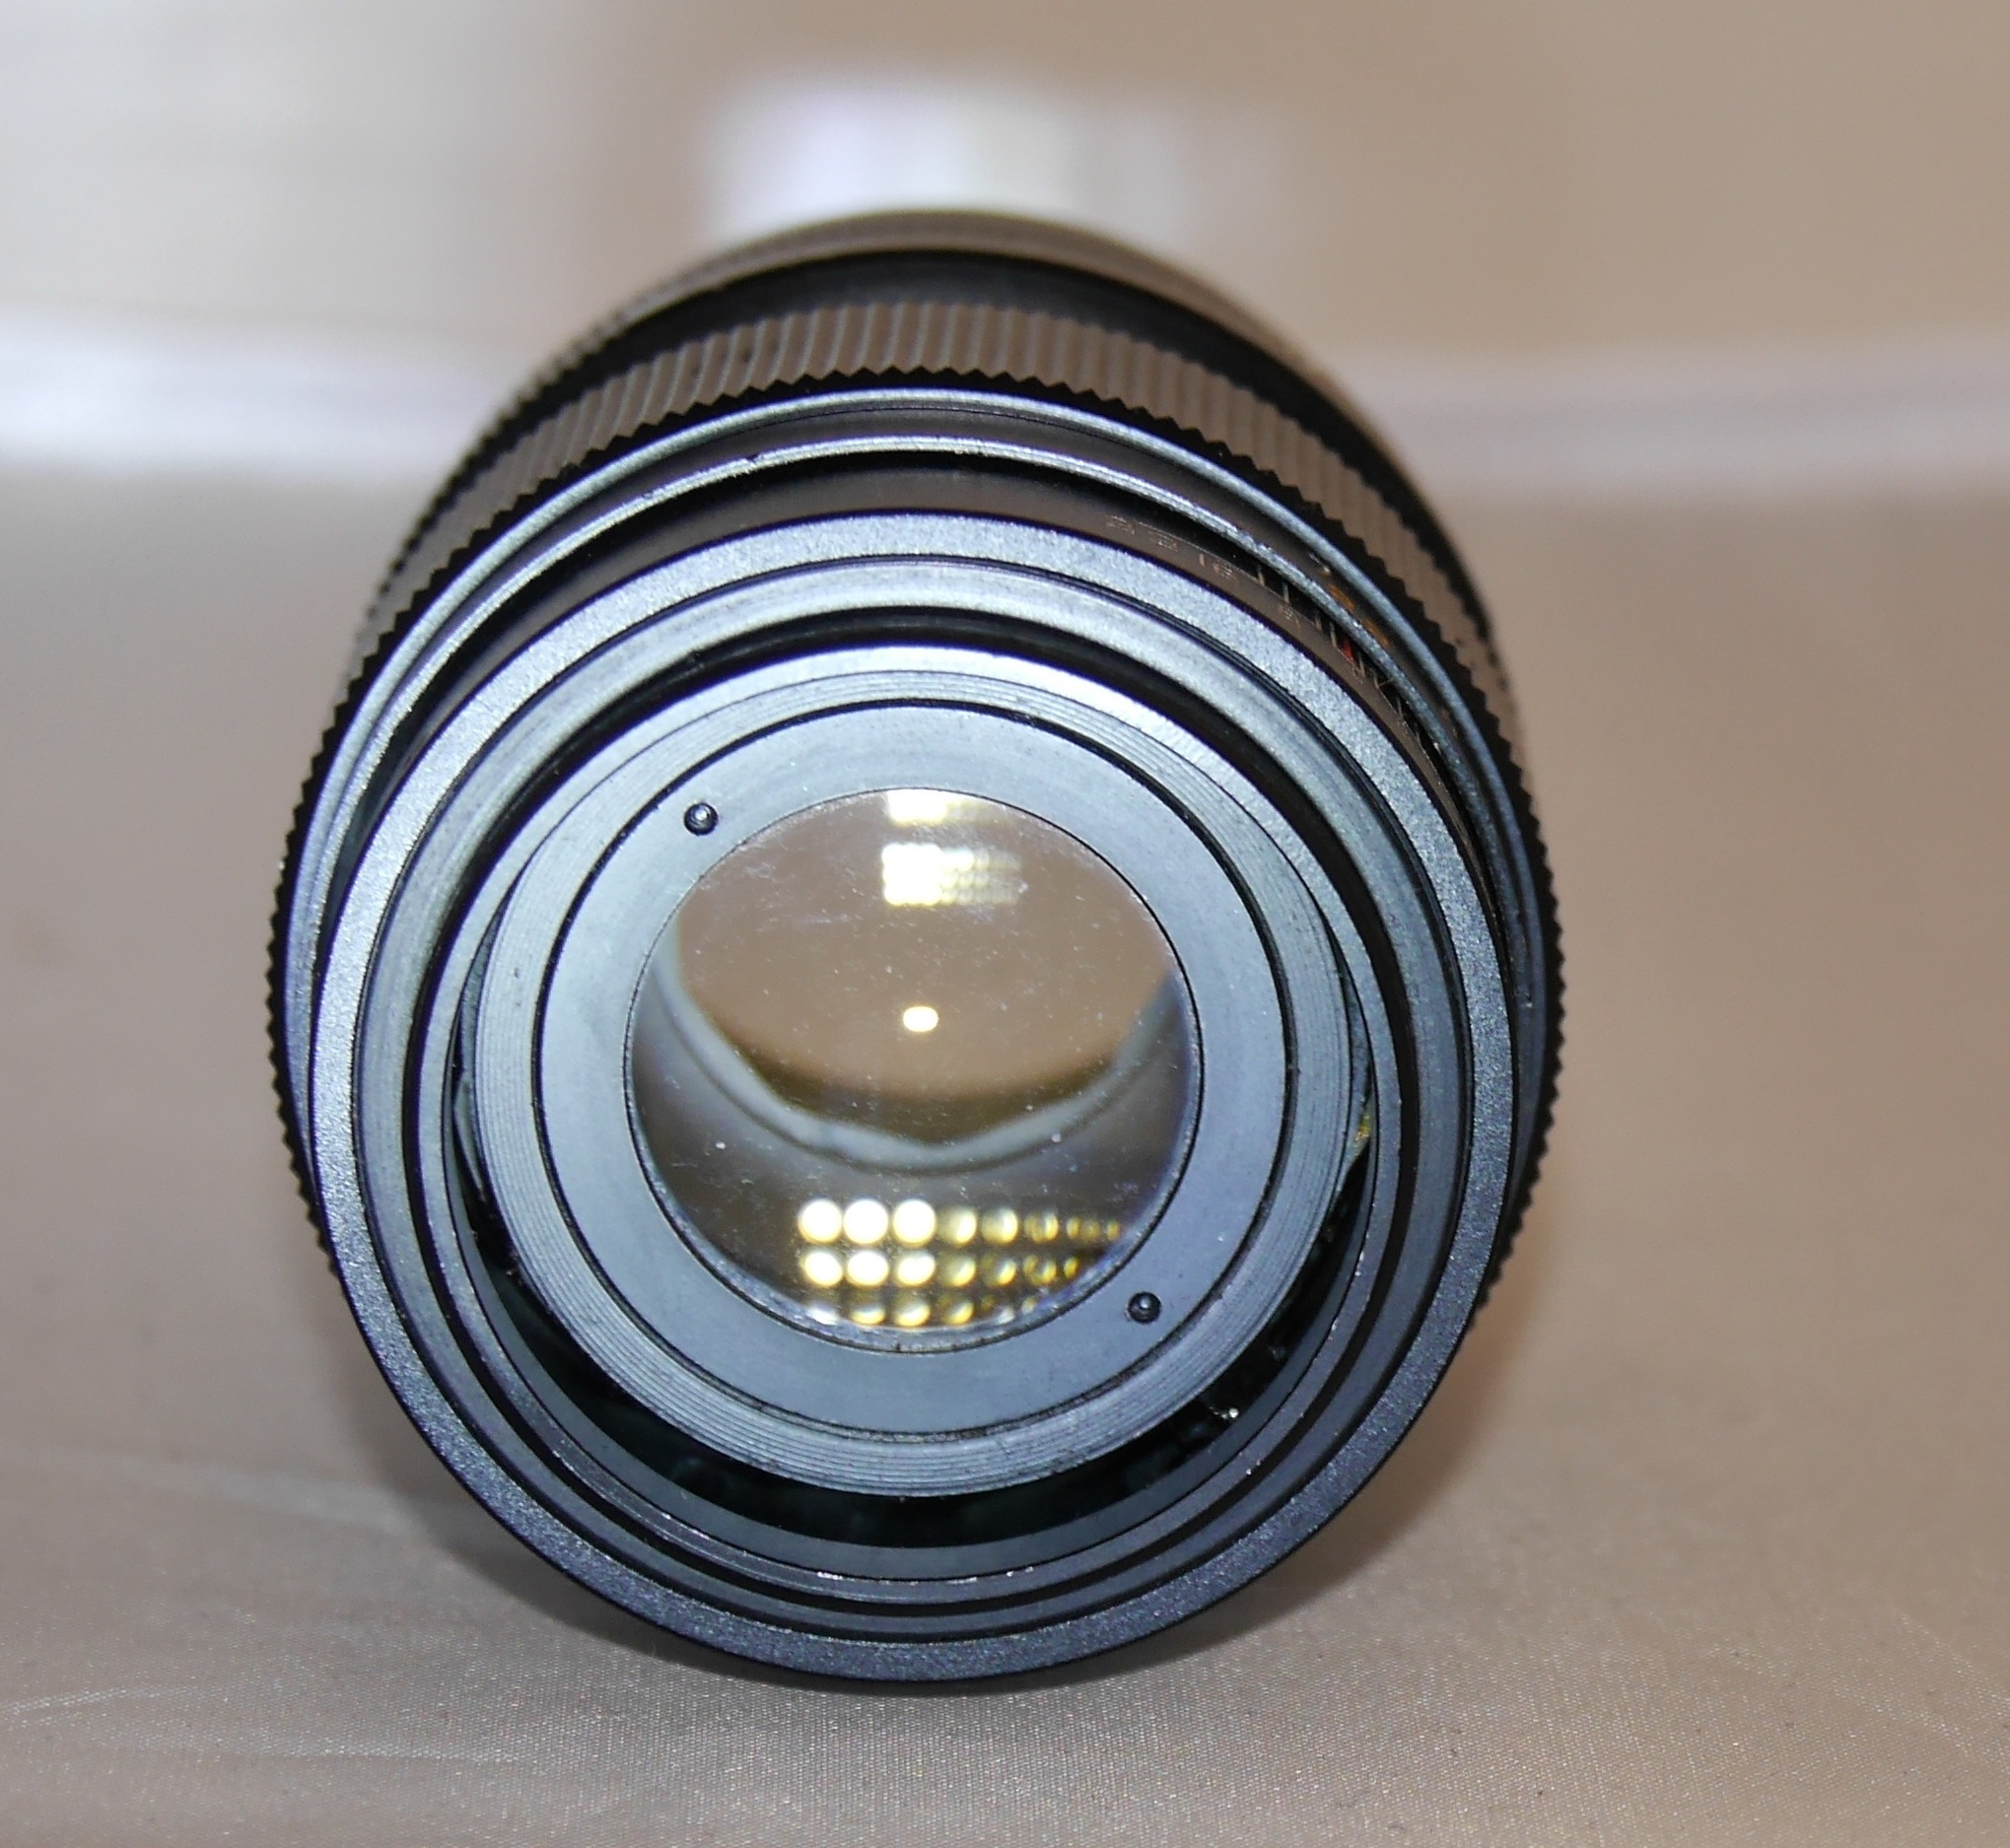
light, wheel, lighting, vintage camera, circle, light fixture, slr camera, zenit b